Folklore of Malaysia

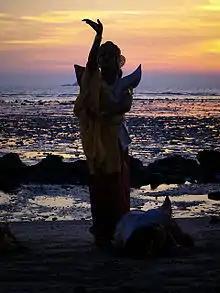
A Terengganuan "Ulek Mayang" folk dance.

Besides popular Malaysian folk tales mentioned above, the exclusive stories of "Mak Yong" are considered as the most authentic form of Malay folk tales. Some of those obtained from outside the Malay-Thai region have now died out elsewhere such as "Anak Raja Gondang", a story originally from the "Jataka tales" but now almost unknown in India.